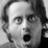
Emotion: surprise